Mary Leapor

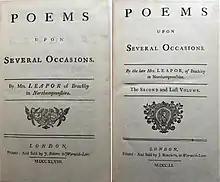

Celia has admitted her love and admiration for Strephon and this is his businesslike reply. He goes on almost to count all Celia's assets on his fingers. He assures her of his admiration, briefly and in highly conventional terms, then returns to the subject that really interests him: her fortune. Leapor ironically exposes the reality of the marriage market and how women are reduced to their financial worth, despite the veneer of sentiment.